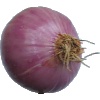
Label: Onion Red Peeled 1